San Francisco Cable Car Museum

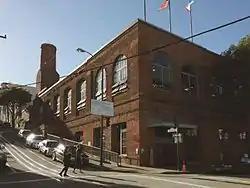
Exterior of the Ferries and Cliff House Railway Co. building which was constructed in 1887 and houses the cable car winding station, motors, and museum. The smoke stack in the rear was damaged in the 1906 San Francisco earthquake, restored then soon decommissioned when steam power was replaced with electrical power at the winding station.

The Cable Car Museum is a free museum in the Nob Hill neighborhood of San Francisco, California. Located at 1201 Mason Street, it contains historical and explanatory exhibits on the San Francisco cable car system, which can itself be regarded as a working museum.